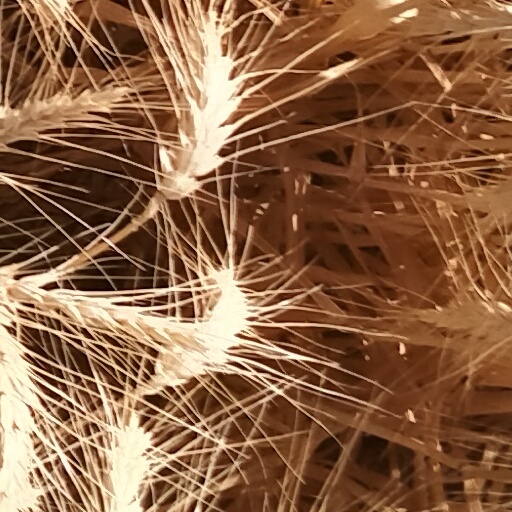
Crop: wheat